Arrondissements of the Yonne department

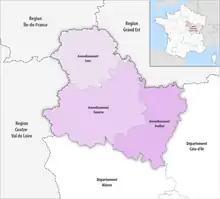
Map of arrondissements of the Yonne department.

The 3 arrondissements of the Yonne department are: